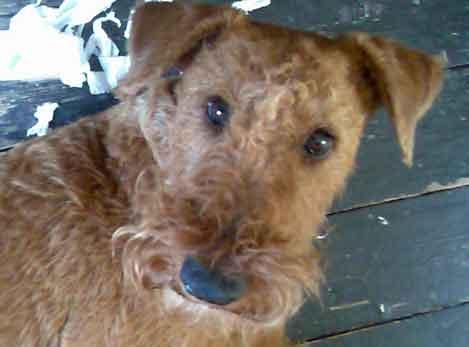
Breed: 207-n000036-Irish_terrier